Answer in natural language. Consider the 3D positions of the objects in the scene and not just the 2D positions in the image. Is the centerpoint of  brown colour cube shape wooden material at a higher height than brown wooden chair with seagreen cushion (highlighted by a blue box)? Choose between the following options: yes or no
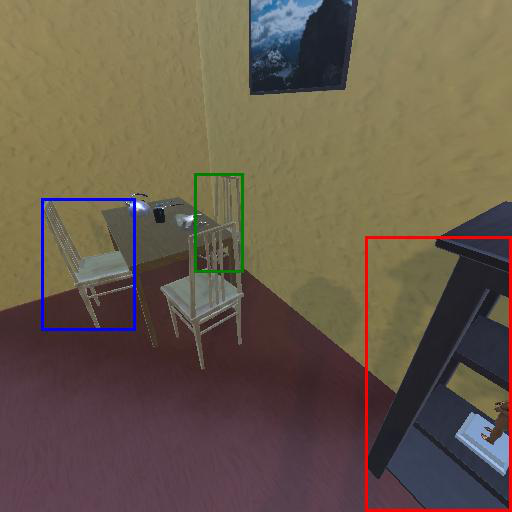
<answer>no</answer>